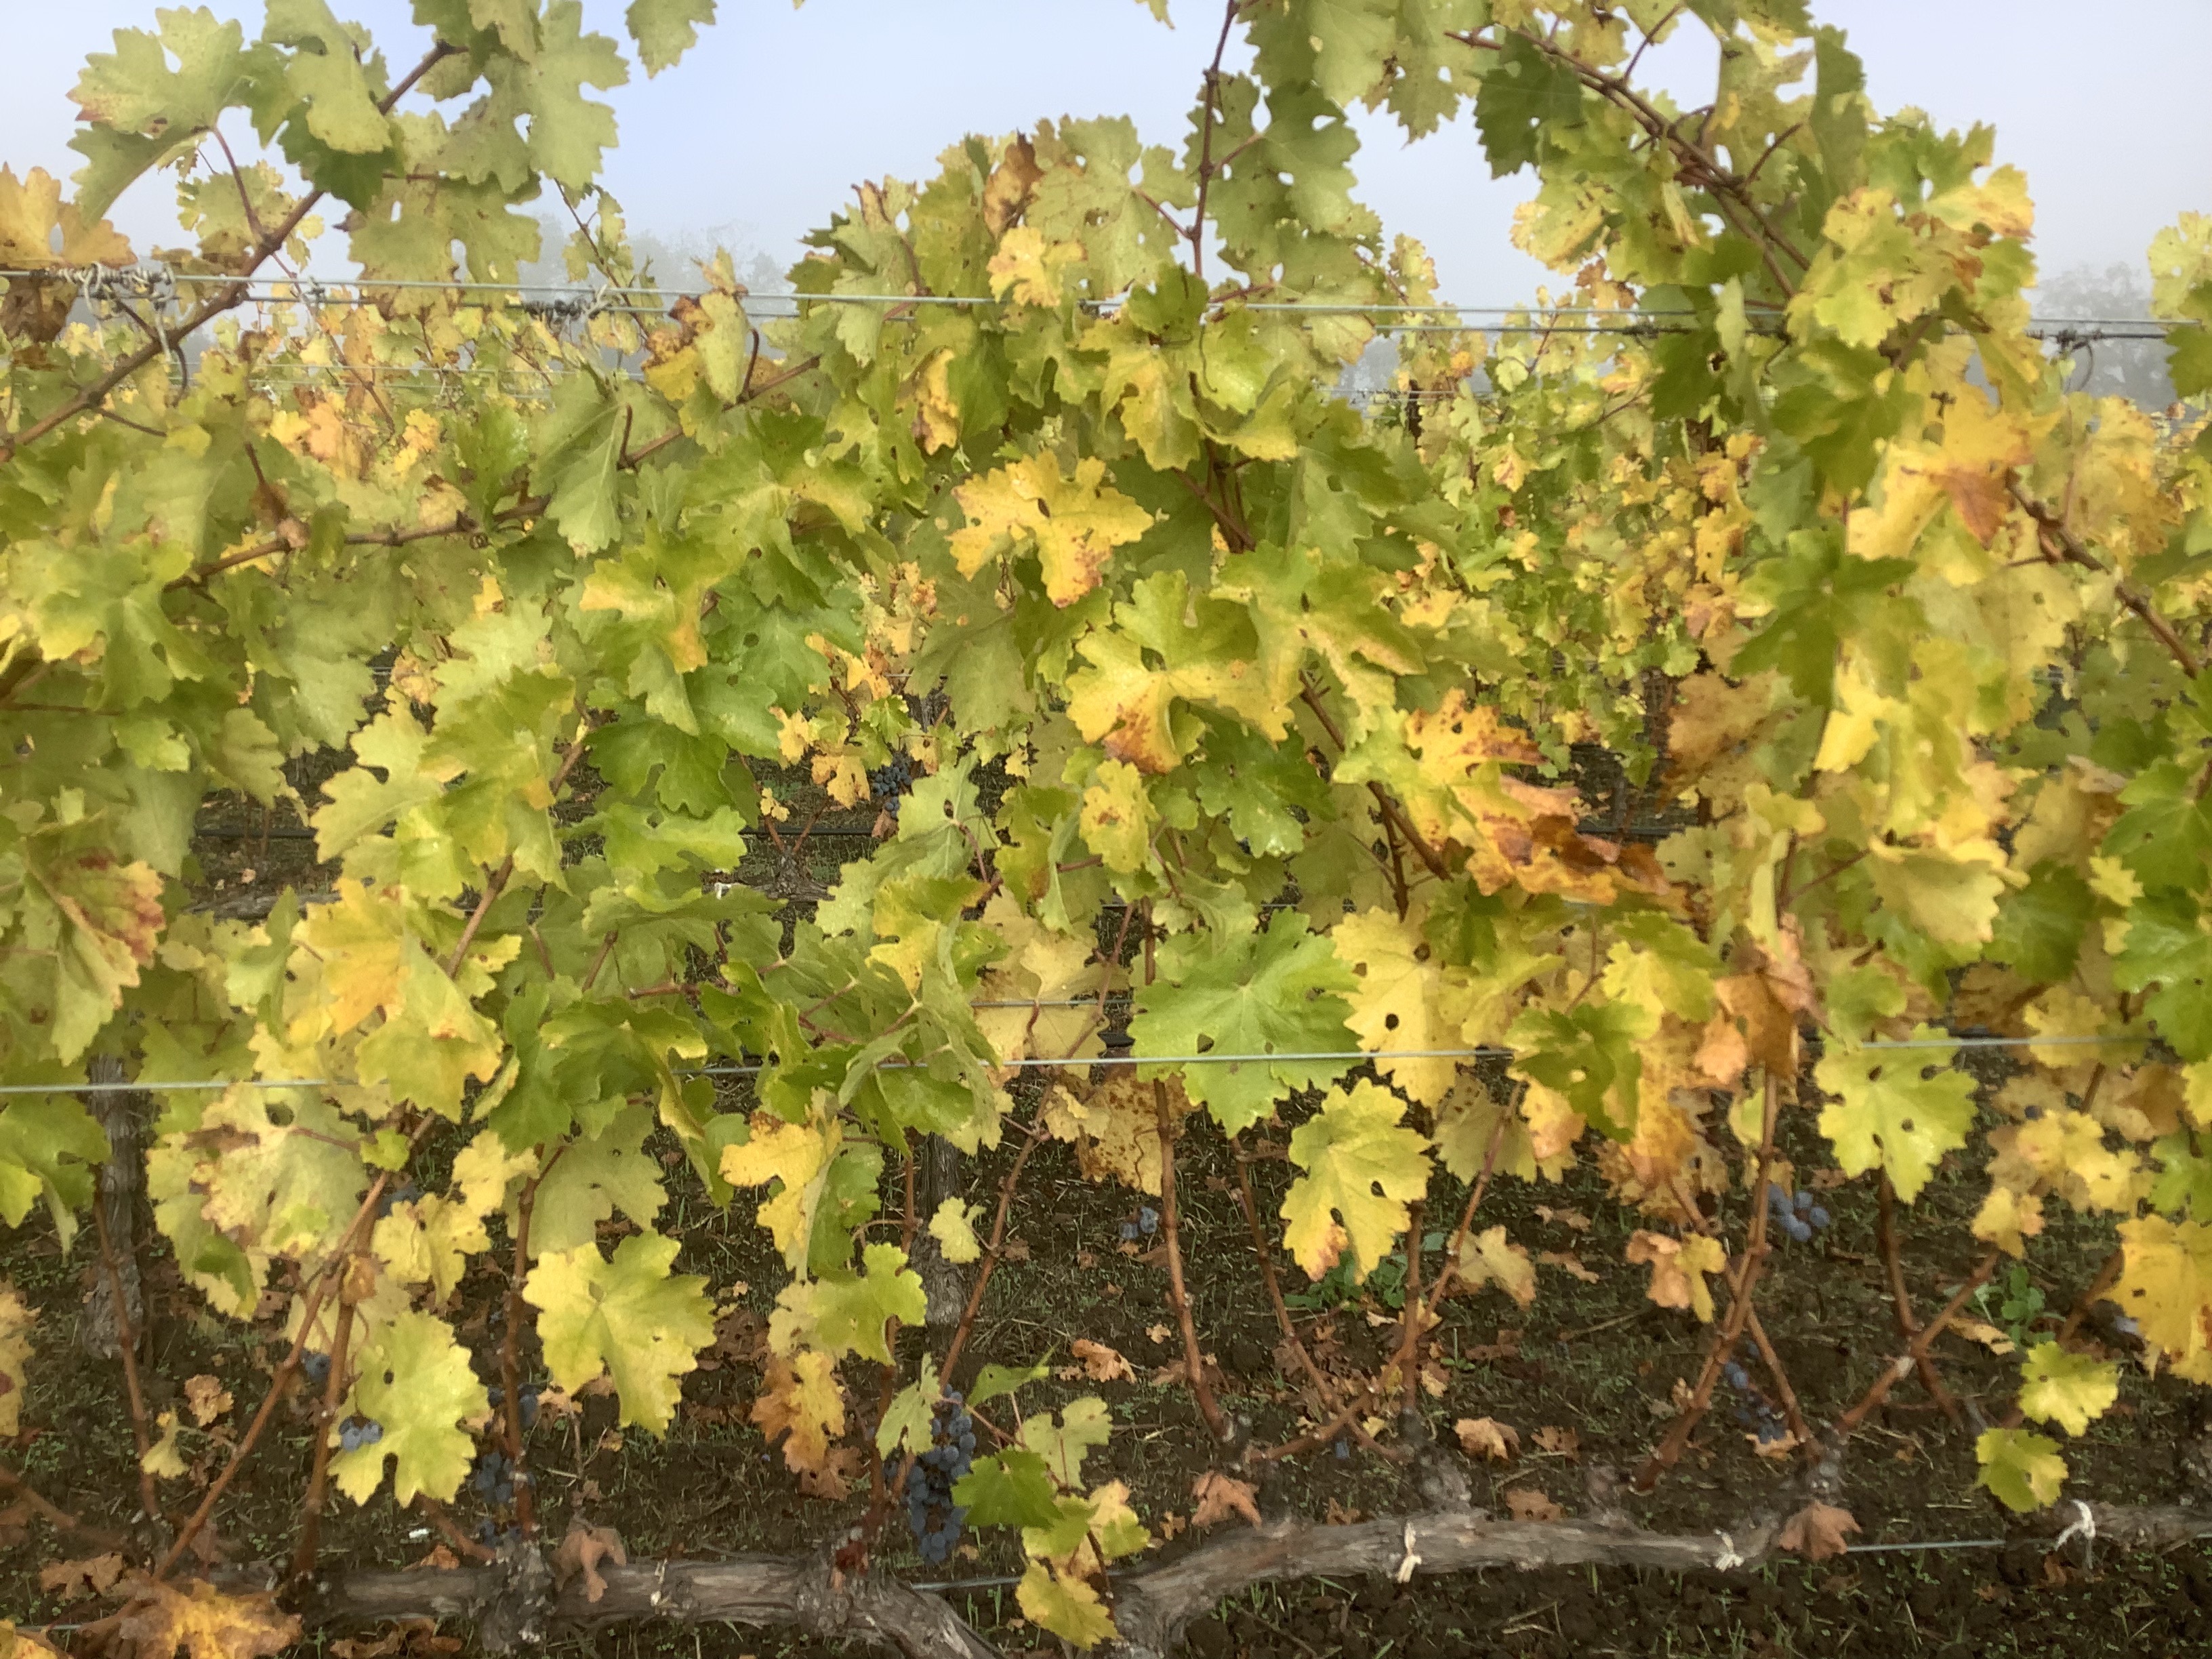
Label: No Virus